Hassan Rouhani

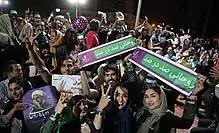
Rouhani's supporters celebrate his presidential victory, May 2017

Rouhani announced his cabinet on 4 August. He had a ten-day mandate for introducing his cabinet members to the parliament but he did not use this. Then, parliament voted on his cabinet, which was scheduled on 14–19 August. Between three reformist politicians (Mohammad Reza Aref, Eshaq Jahangiri or Mohammad Shariatmadari) that were likely for the vice presidency, Rouhani appointed former industries minister as vice-president. There were also many candidates for the ministry of foreign affairs: Ali Akbar Salehi, Kamal Kharazi, Sadegh Kharazi, Mohammad Javad Zarif and Mahmoud Vaezi but Zarif became Rouhani's final nominee. Although several names were being circulated for the other ministerial posts before the final announcement, the office of president-elect denied these speculations. On 23 July 2013, it was reported that eight members of Rouhani's cabinet had been finalized: Jahangiri as first vice president, Zarif as foreign minister, Rahmani Fazli as interior minister, Tayebnia as finance minister, Dehghan as defense minister, Namdar Zanganeh as petroleum minister, Najafi as education minister, Chitchian as energy minister, Nematzadeh as industries minister, Hassan Hashemi as health minister and Akhondi as transportation minister. This become official after Rouhani presented the list of his ministry nominates to the parliament on his inauguration day. He also appointed Mohammad Nahavandian as his chief of staff.